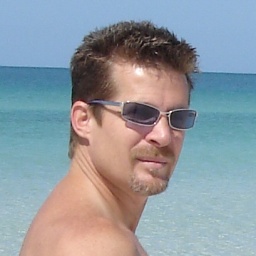
Siesta Key Beach in May 2006, gorgeous blue water and pure white powder sand.